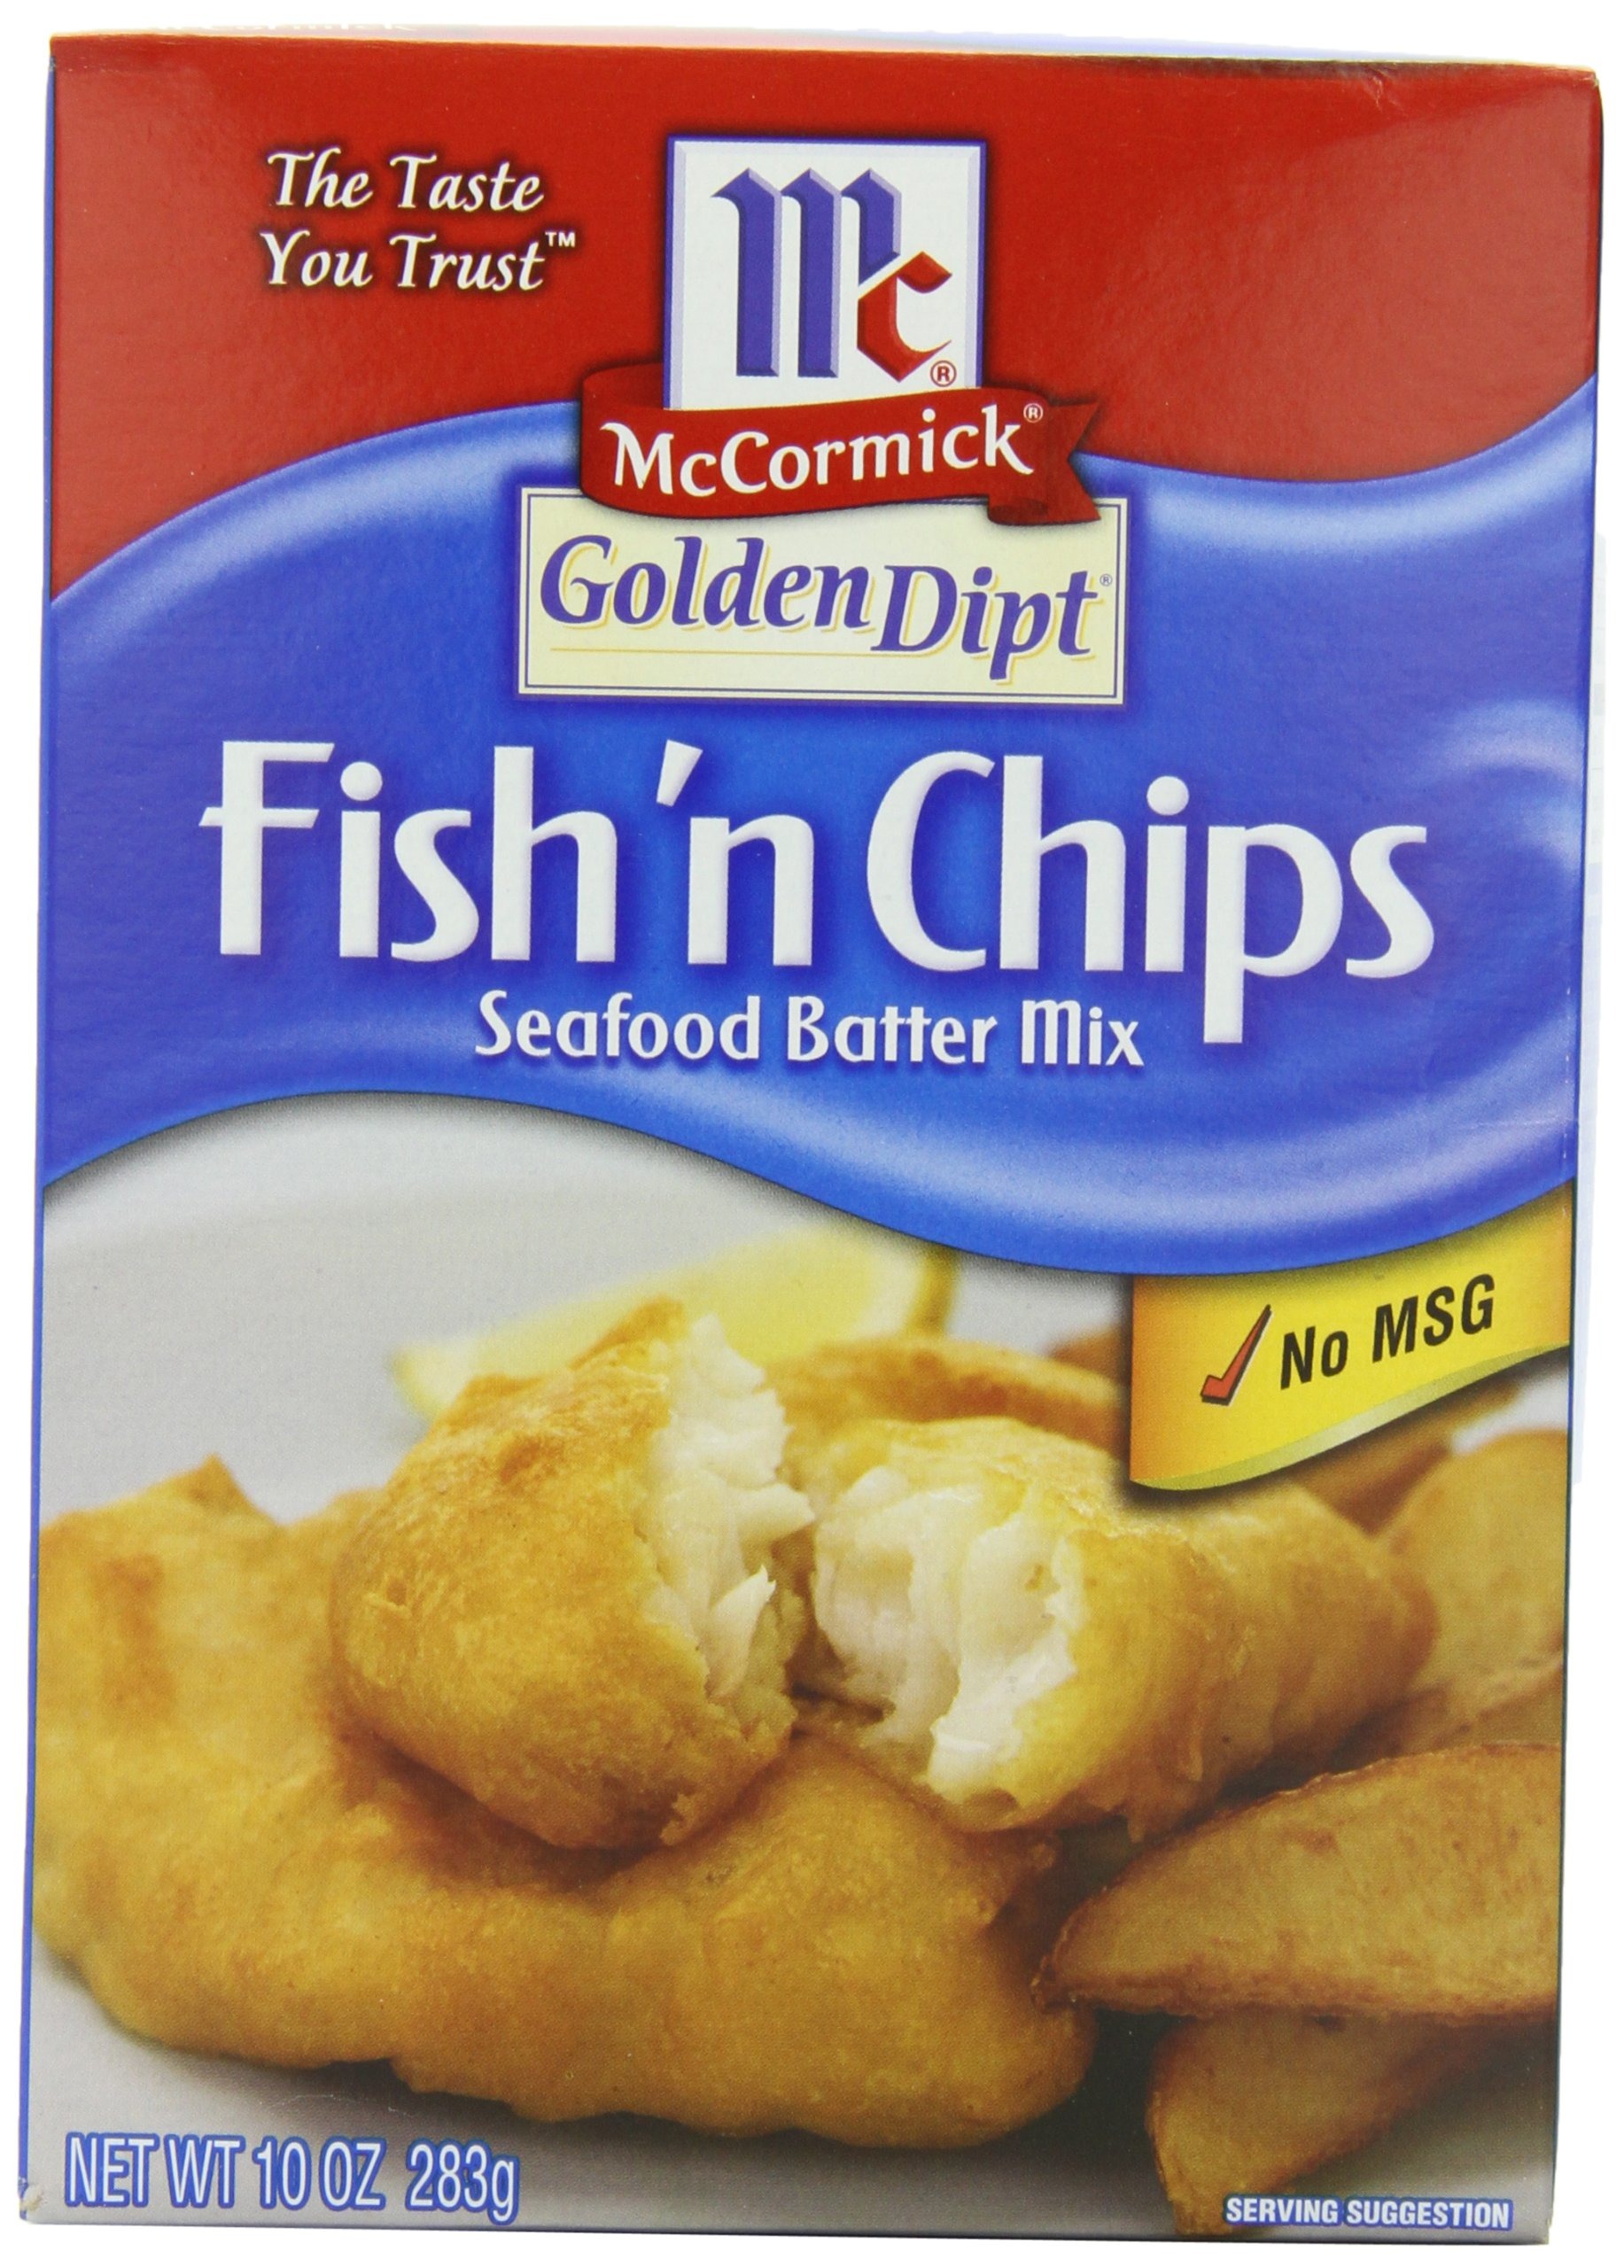
Item Name: McCormick Golden Dipt Fish 'n Chips Seafood Batter Mix, 10 oz (Pack of 8)
Bullet Point 1: Wheat flour-based batter mix features celery seed and pepper to seal in juices
Bullet Point 2: 3 easy steps: combine with water, dip, then fry for crispy golden crunch
Bullet Point 3: This popular mix adds flavor to battered cod, flounder, tilapia and trout
Bullet Point 4: Create English Style Fish ‘n Chips with cod and serve with fries
Bullet Point 5: Cook battered seafood in deep fryer, large heavy skillet, or saucepan
Value: 80.0
Unit: Ounce

Price: 7.2